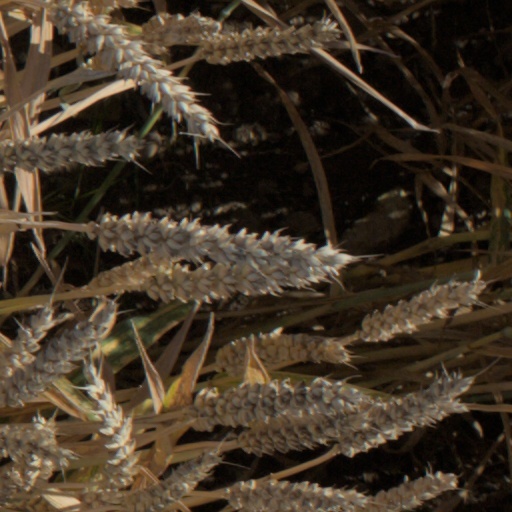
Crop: wheat